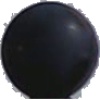
Label: Grape Blue 1